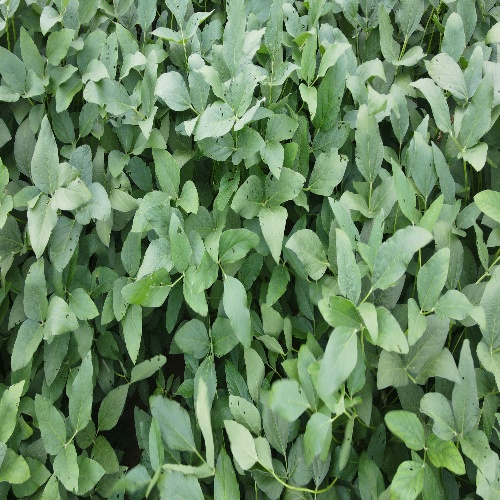
Label: Caterpillar